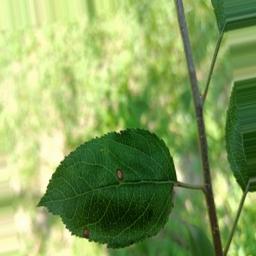
Label: Alternaria